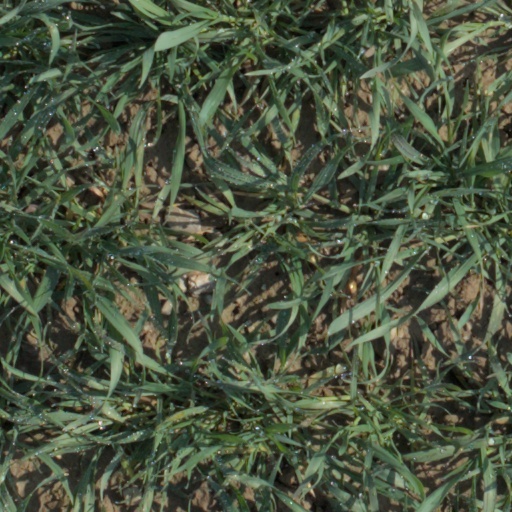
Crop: wheat